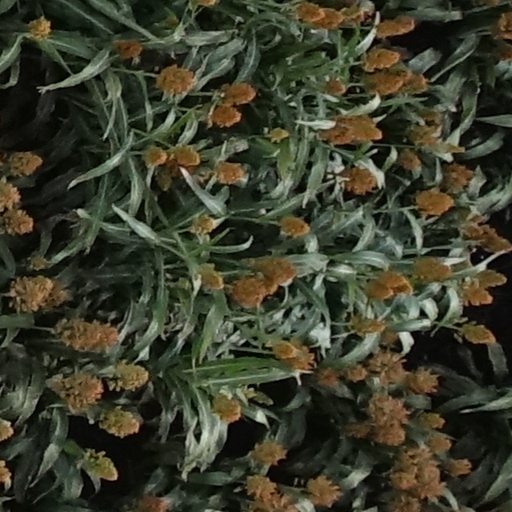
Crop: sorghum